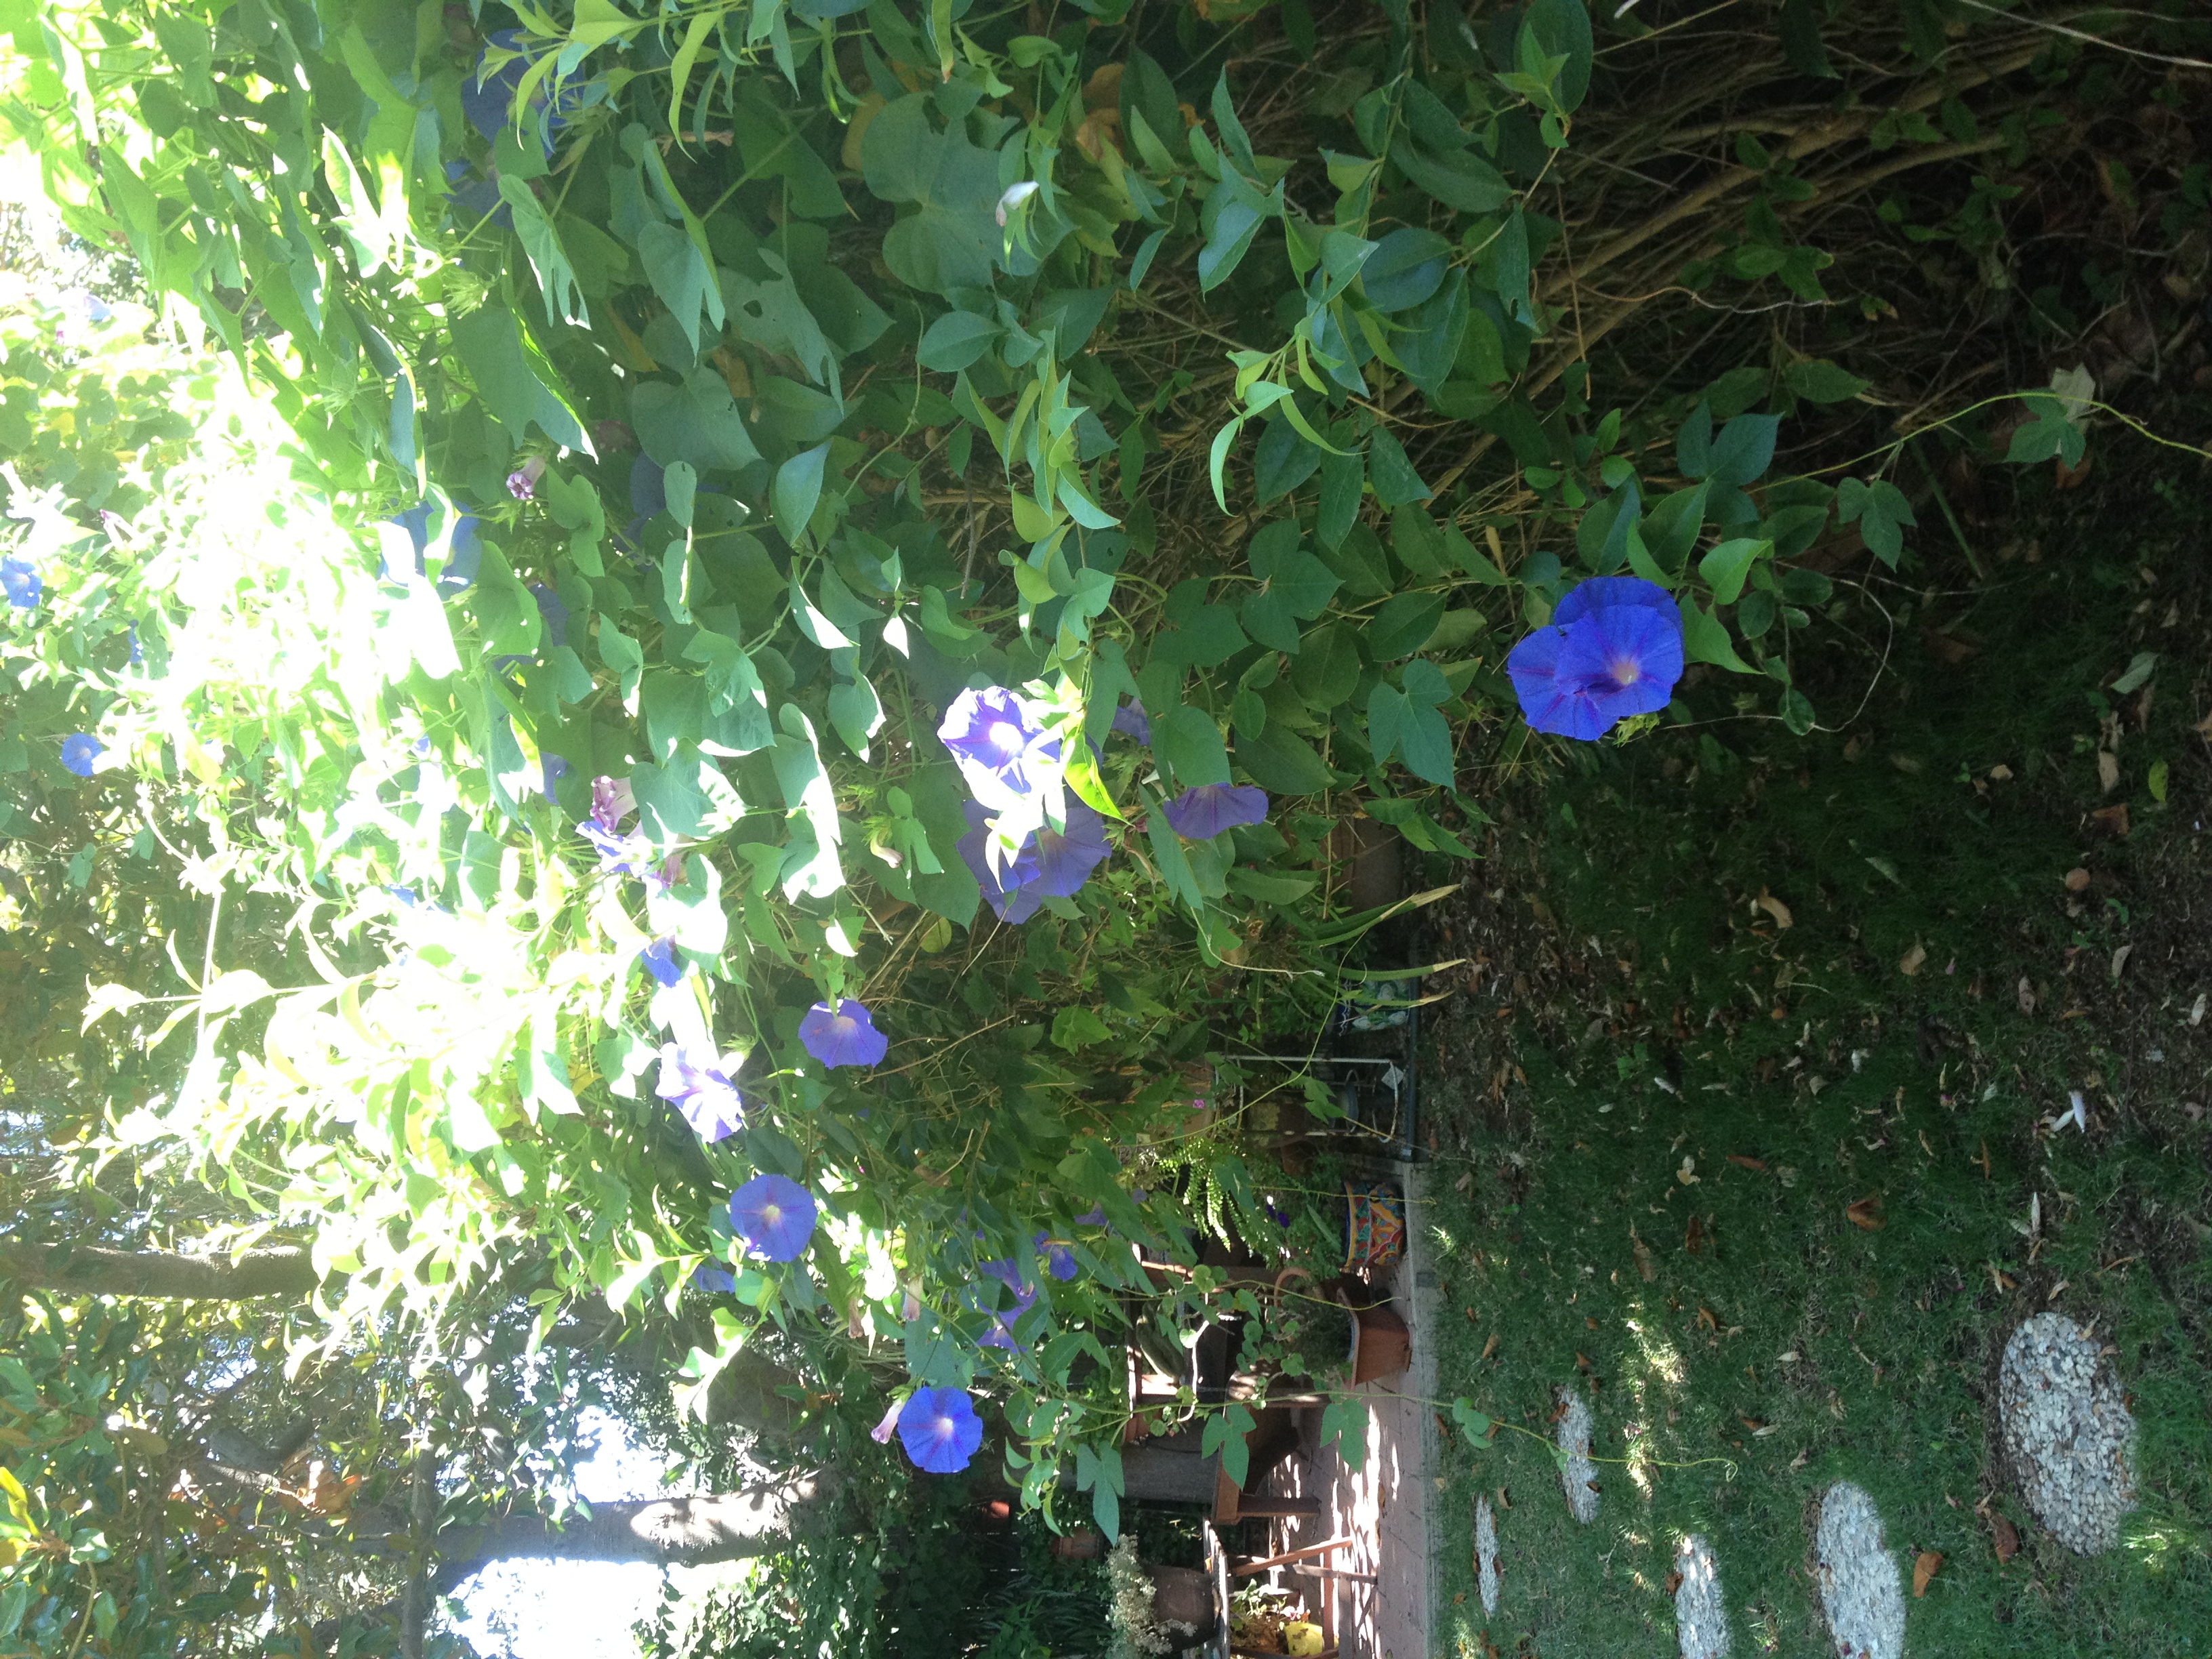
plant, flower, botany, garden, flora, woodland, ecosystem, flowering plant, land plant